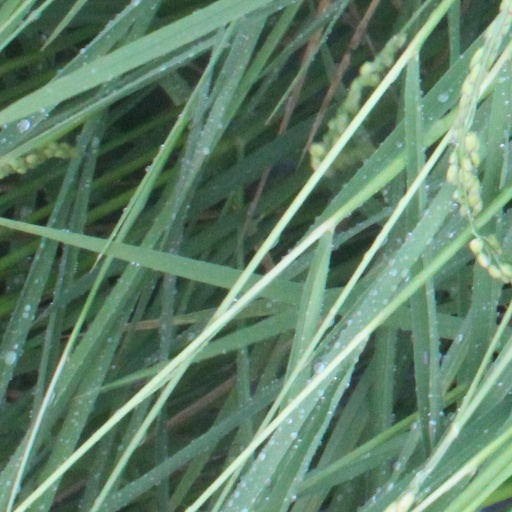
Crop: rice